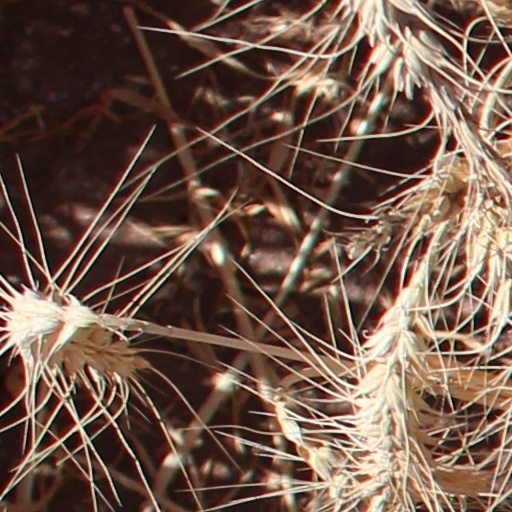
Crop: wheat